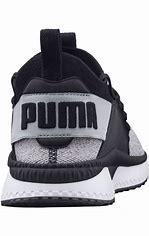
Brand: Puma
Model: Tsugi Jun